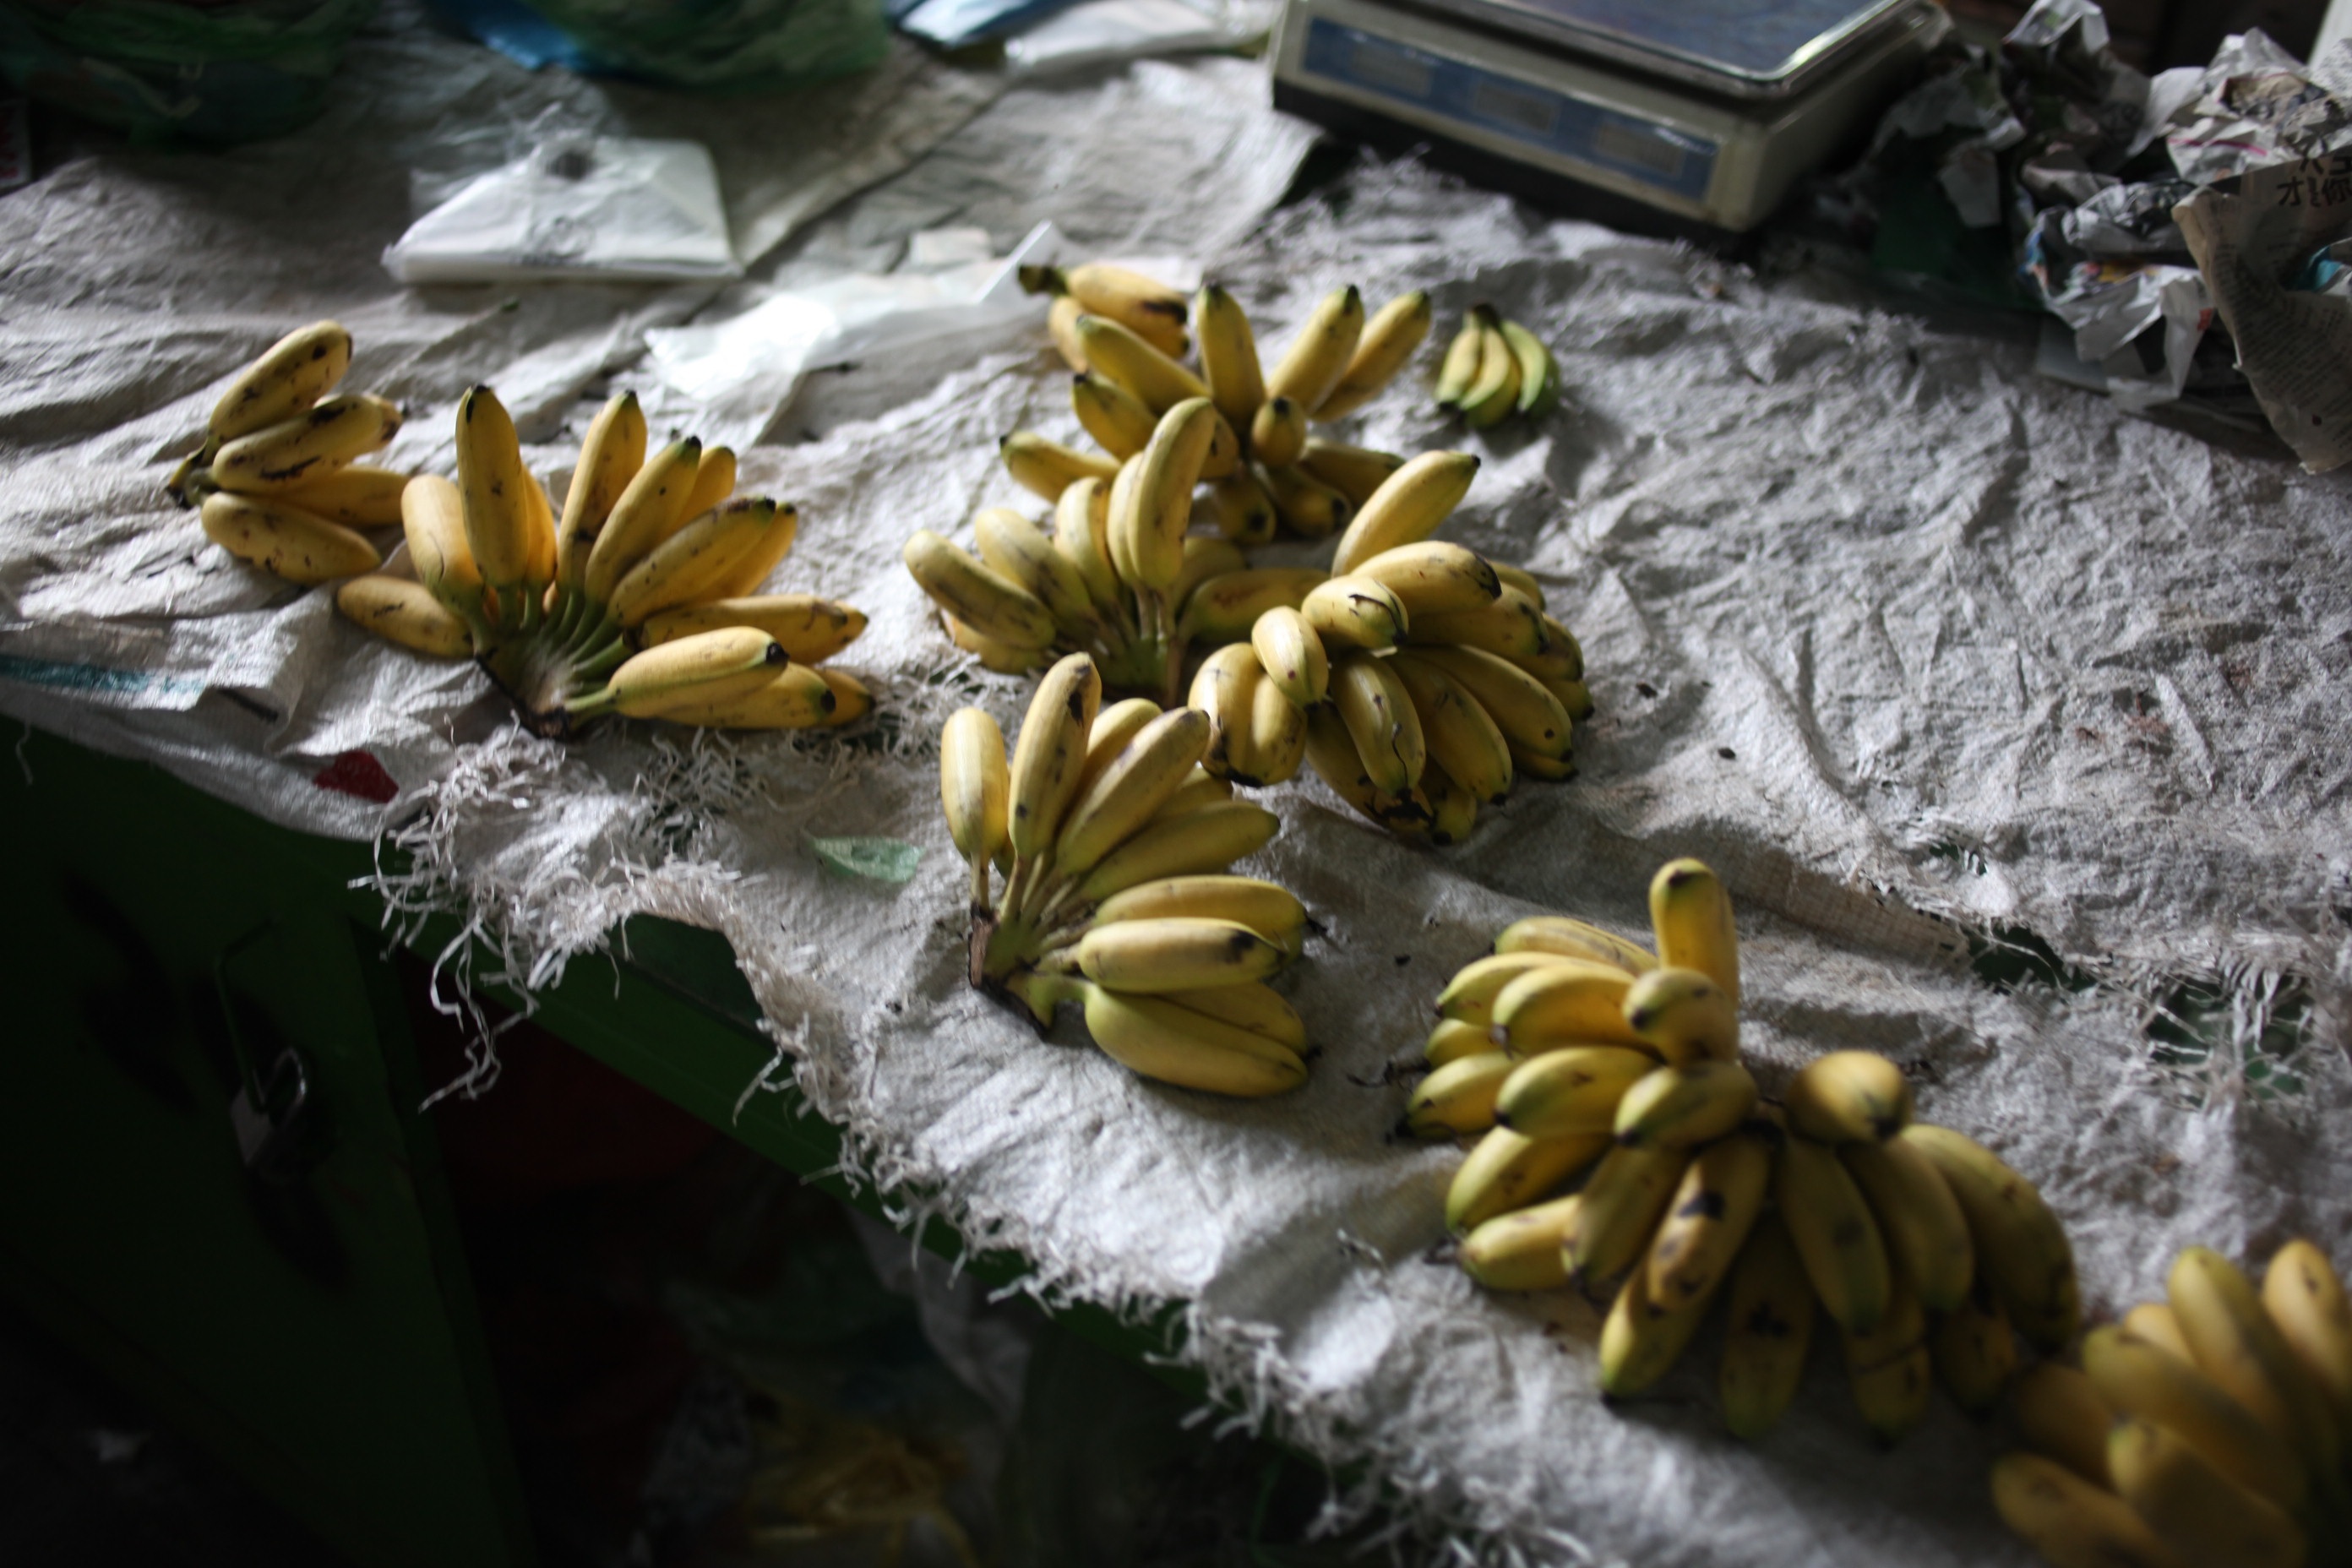
plant, leaf, flower, food, produce, autumn, botany, flora, carving